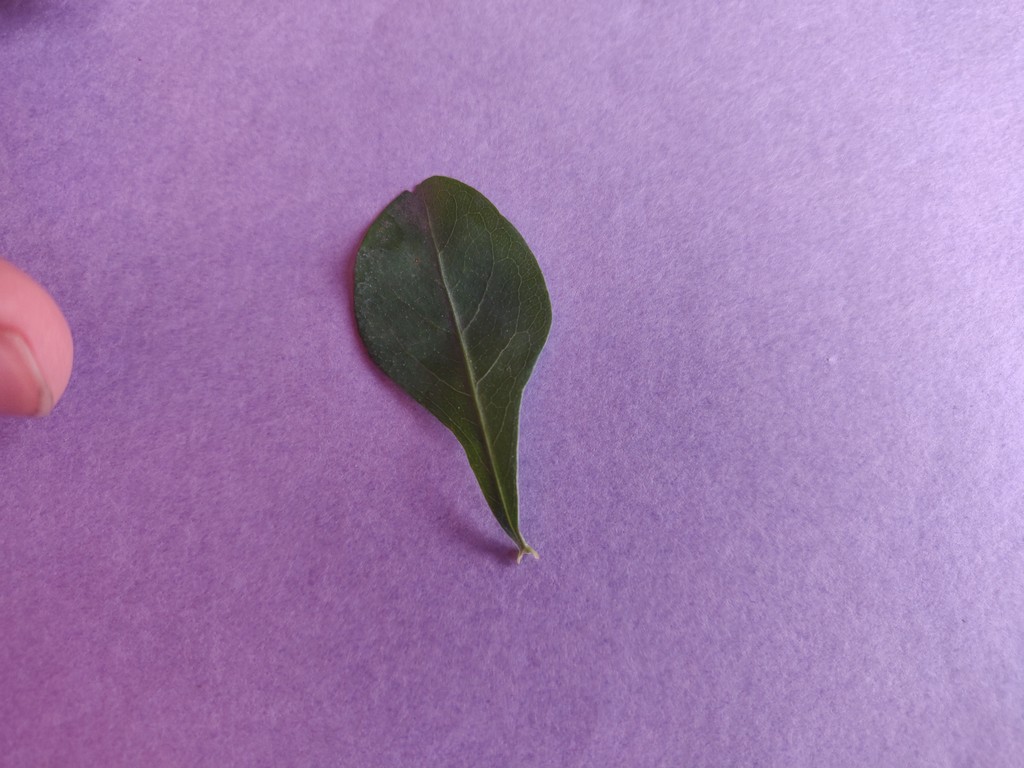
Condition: Healthy
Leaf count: single
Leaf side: front